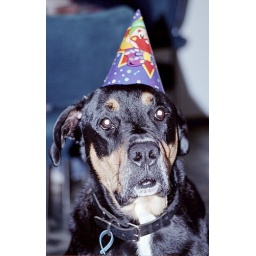
Benson our dog joining in as usual at a kids party, cake please